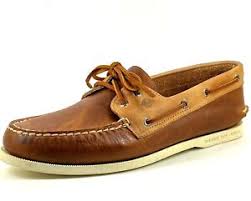
Label: Boat